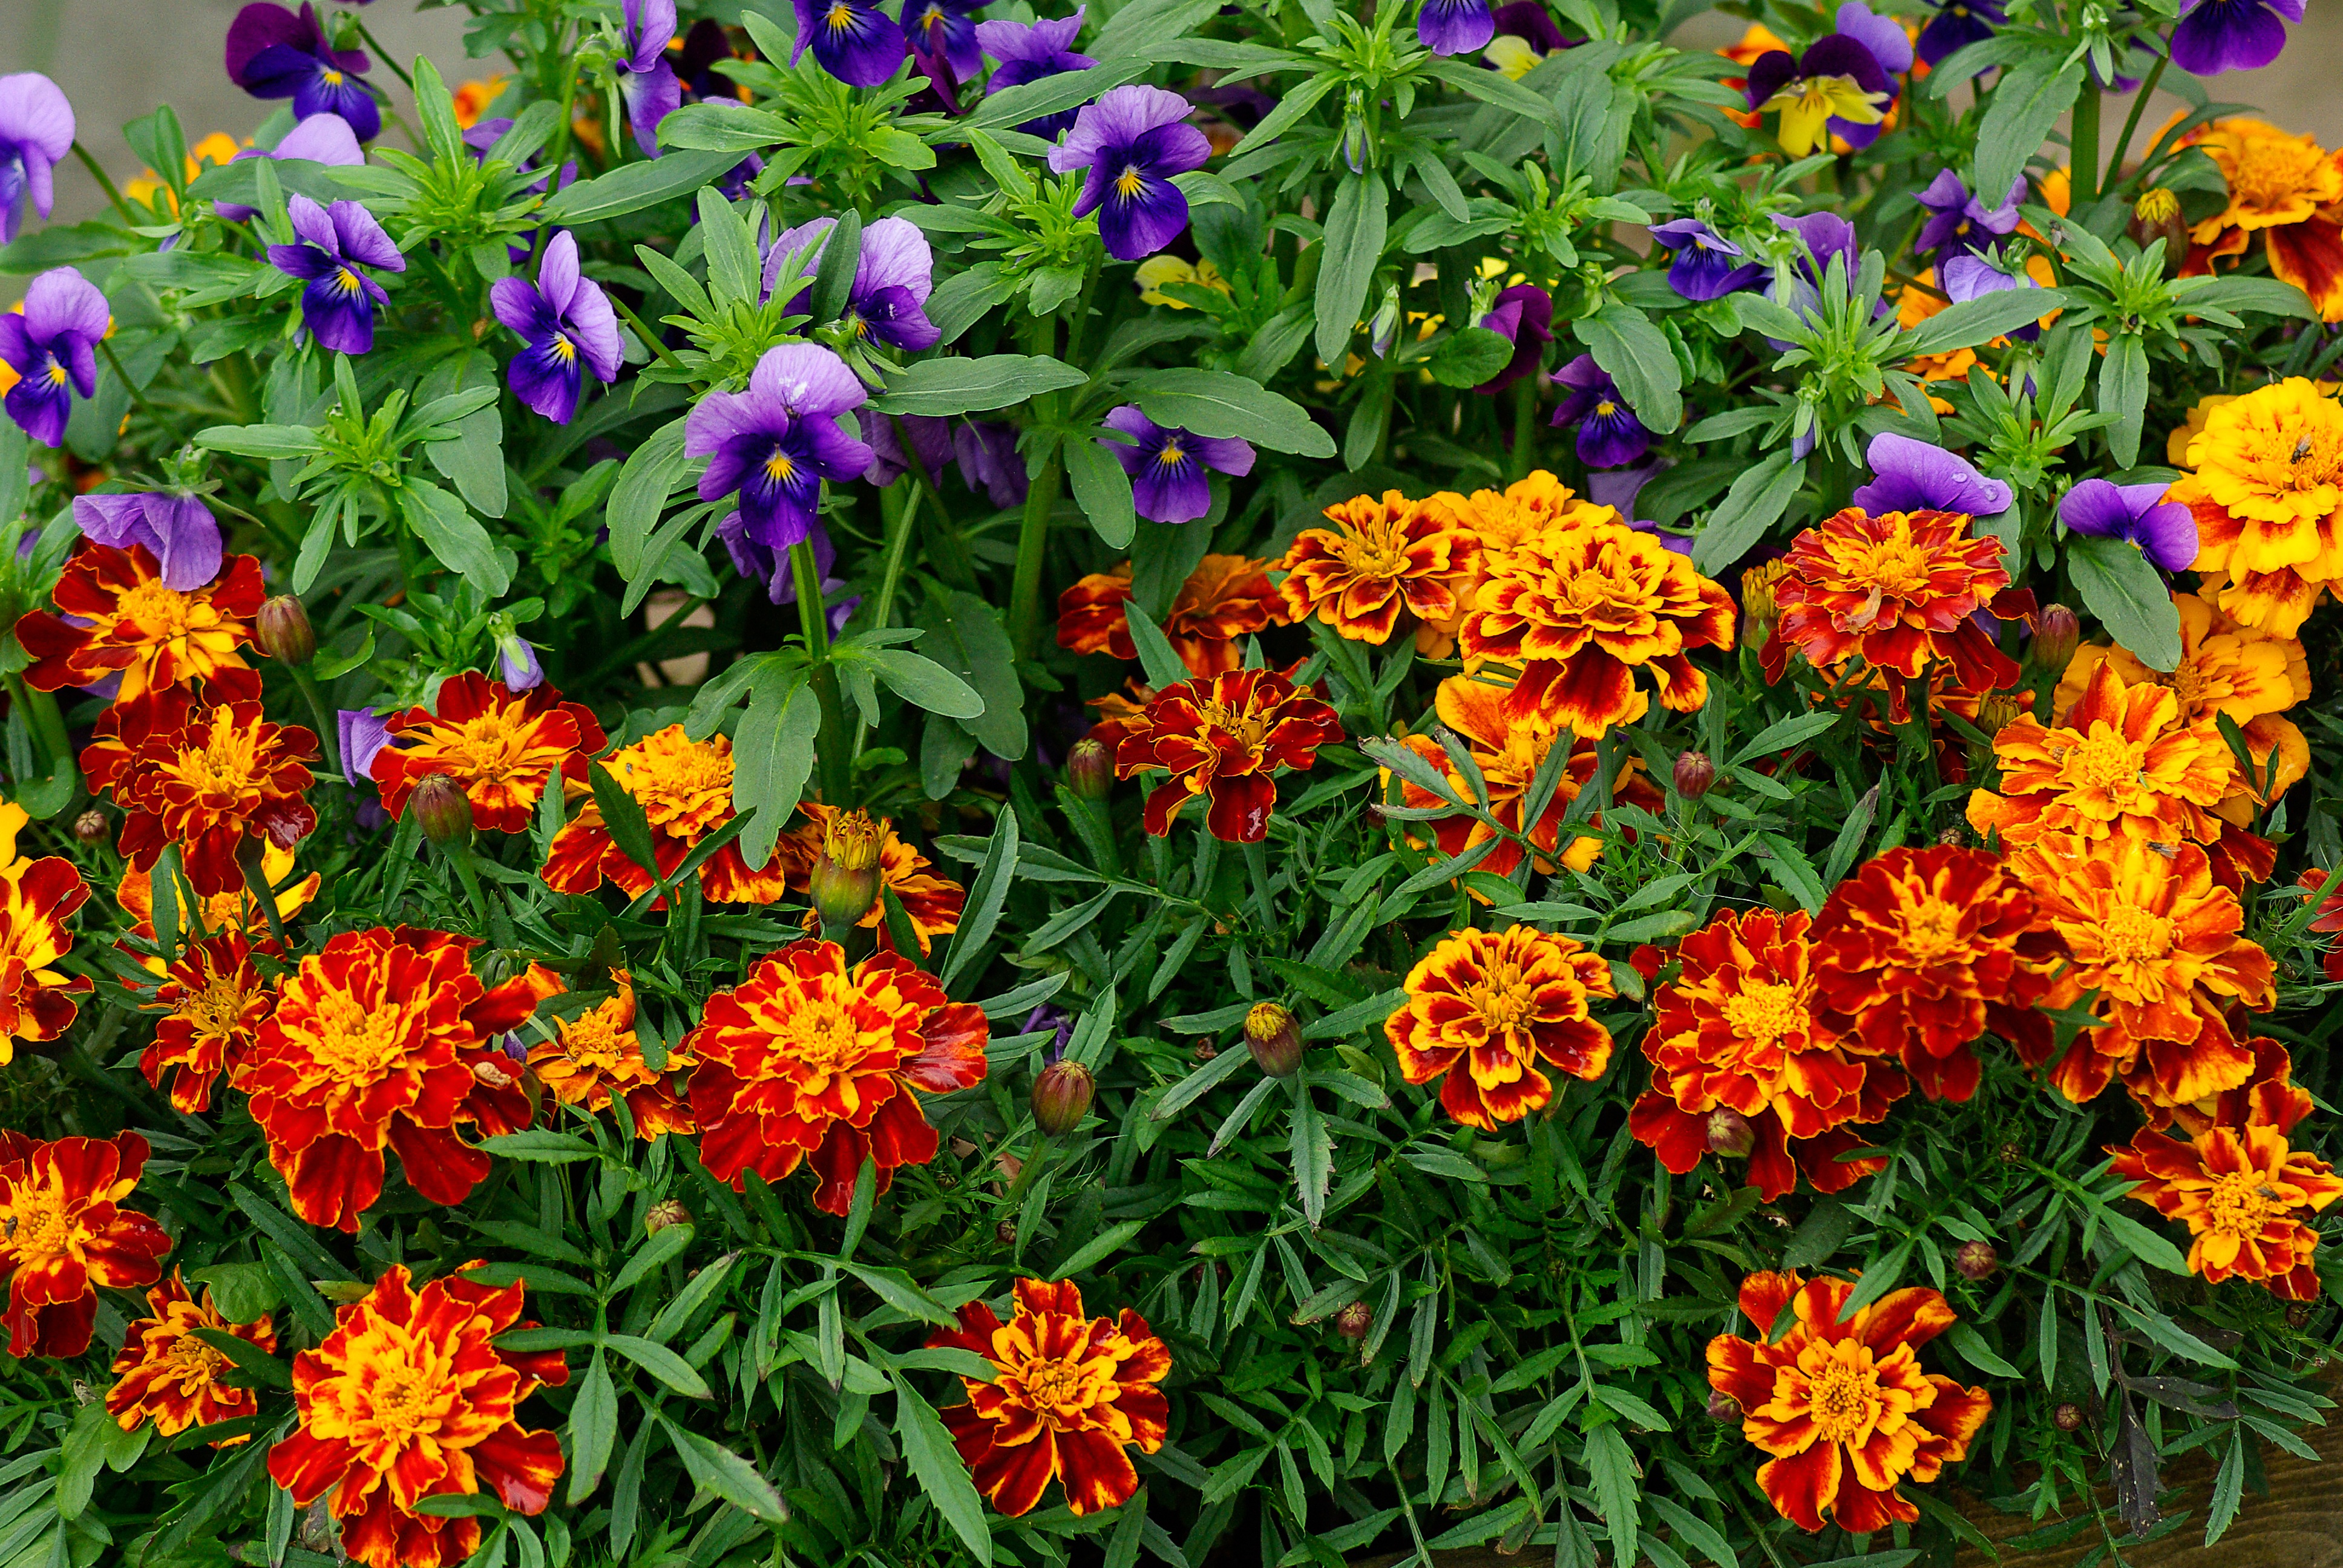
nature, plant, meadow, flower, herb, botany, garden, flora, wildflower, flowers, flowering plant, annual plant, land plant